Eaton Socon

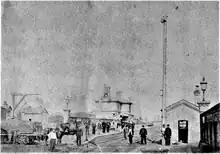
St Neots station in 1850 improived

By 1754 coaches were travelling from London as far as Edinburgh. At the height of stagecoach activity there were 20 coaches passing through Eaton Socon daily, "some of them going straight up the Great North Road after changing horses at The White Horse and others taking the loop through St Neots. At The Cross Keys Inn mail was collected as well as passengers".